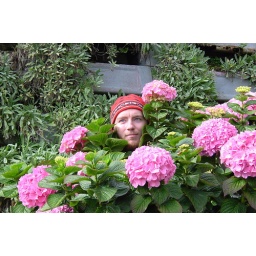
hiding amongst flowers near gg bridge